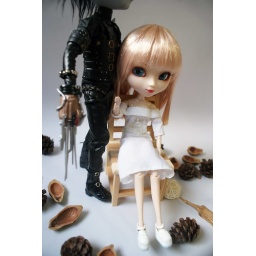
Edward Scissorhands doll cosplay. The white dress Aqua wears was made by me. :)